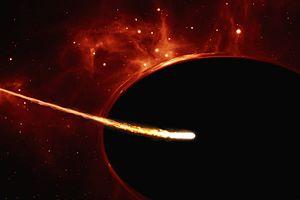
Un événement de rupture ou une perturbation par effet de marée est un phénomène astronomique transitoire qui se produit lorsqu'une étoile traverse le rayon de Roche d'un trou noir supermassif et se rapproche suffisamment de l'horizon des événements pour être déformée puis déchirée par les forces de marée du trou noir.